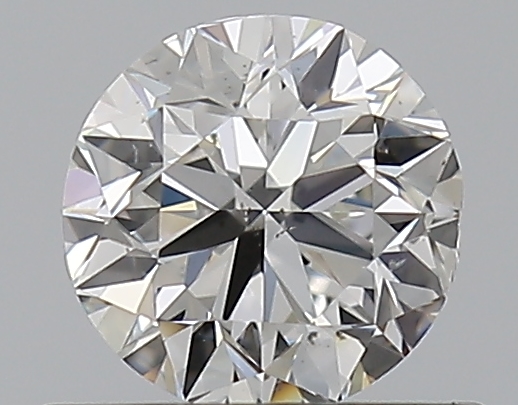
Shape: round
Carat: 0.5
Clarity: VS2
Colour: G
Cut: VG
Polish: EX
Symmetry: GD
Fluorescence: N
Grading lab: GIA
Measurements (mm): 4.91 x 4.98 x 3.19